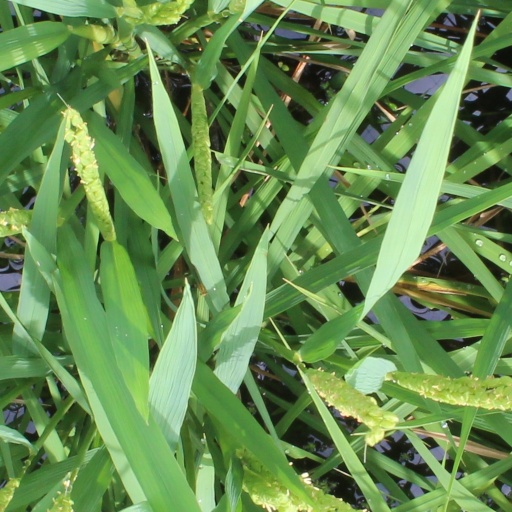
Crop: rice